History of Lagos, Portugal

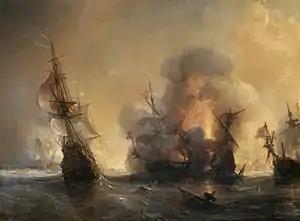
Painting of the Naval Battle of 1693, by Théodore Gudin.

In the 17th century, a revolutionary movement against Castilian rule began, which succeeded in restoring Portugal's independence in 1640.